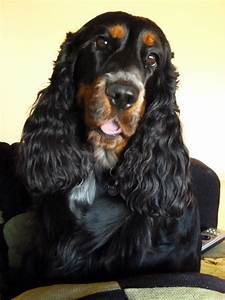
Label: cane